Royal Air Force Film Production Unit

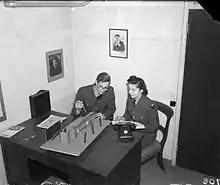

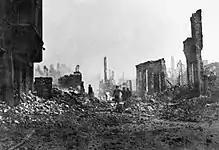

Royal Air Force Film Production Unit (typically abbreviated to the acronym RAFFPU) was a unit of the British Royal Air Force that produced propaganda films depicting RAF personnel and aircraft both on the ground and in aerial action during Second World War from 1941 to 1945.